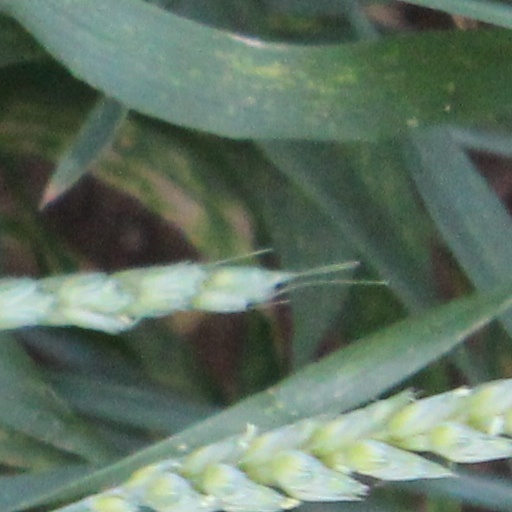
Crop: wheat